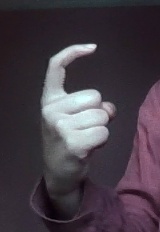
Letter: ra